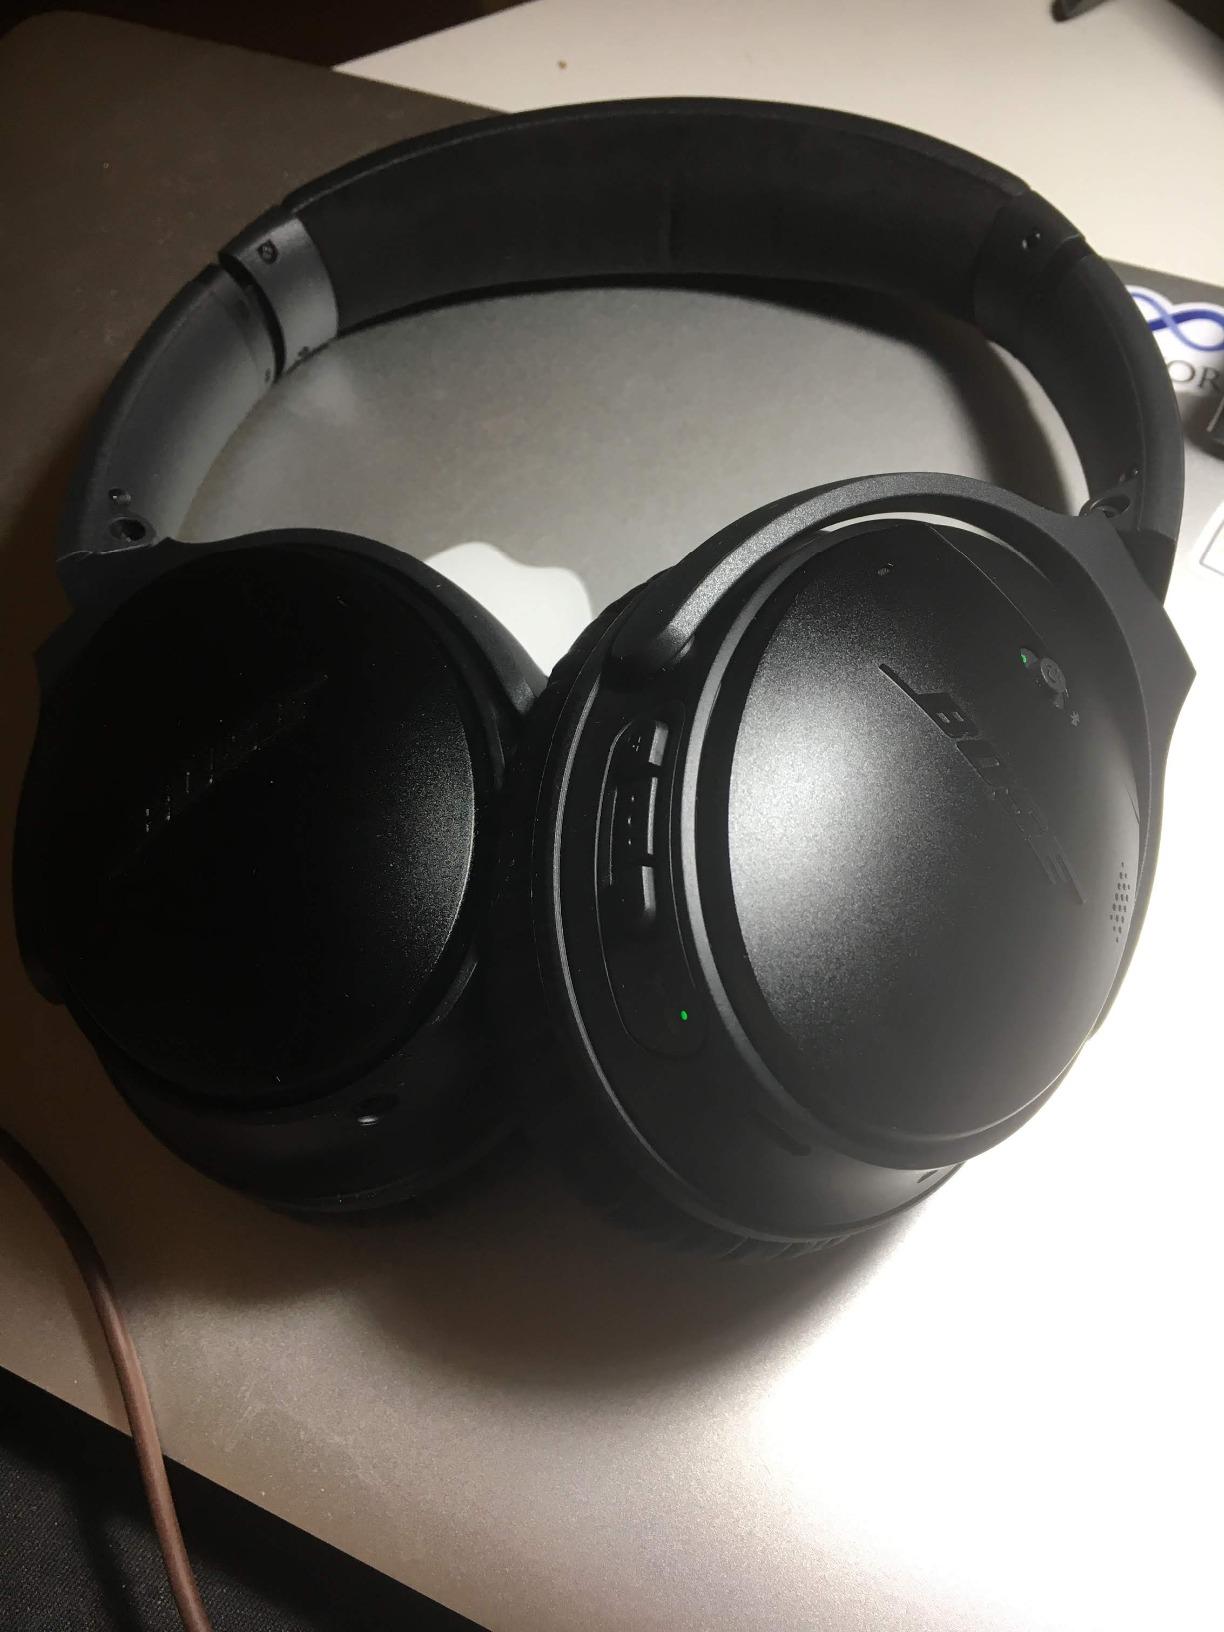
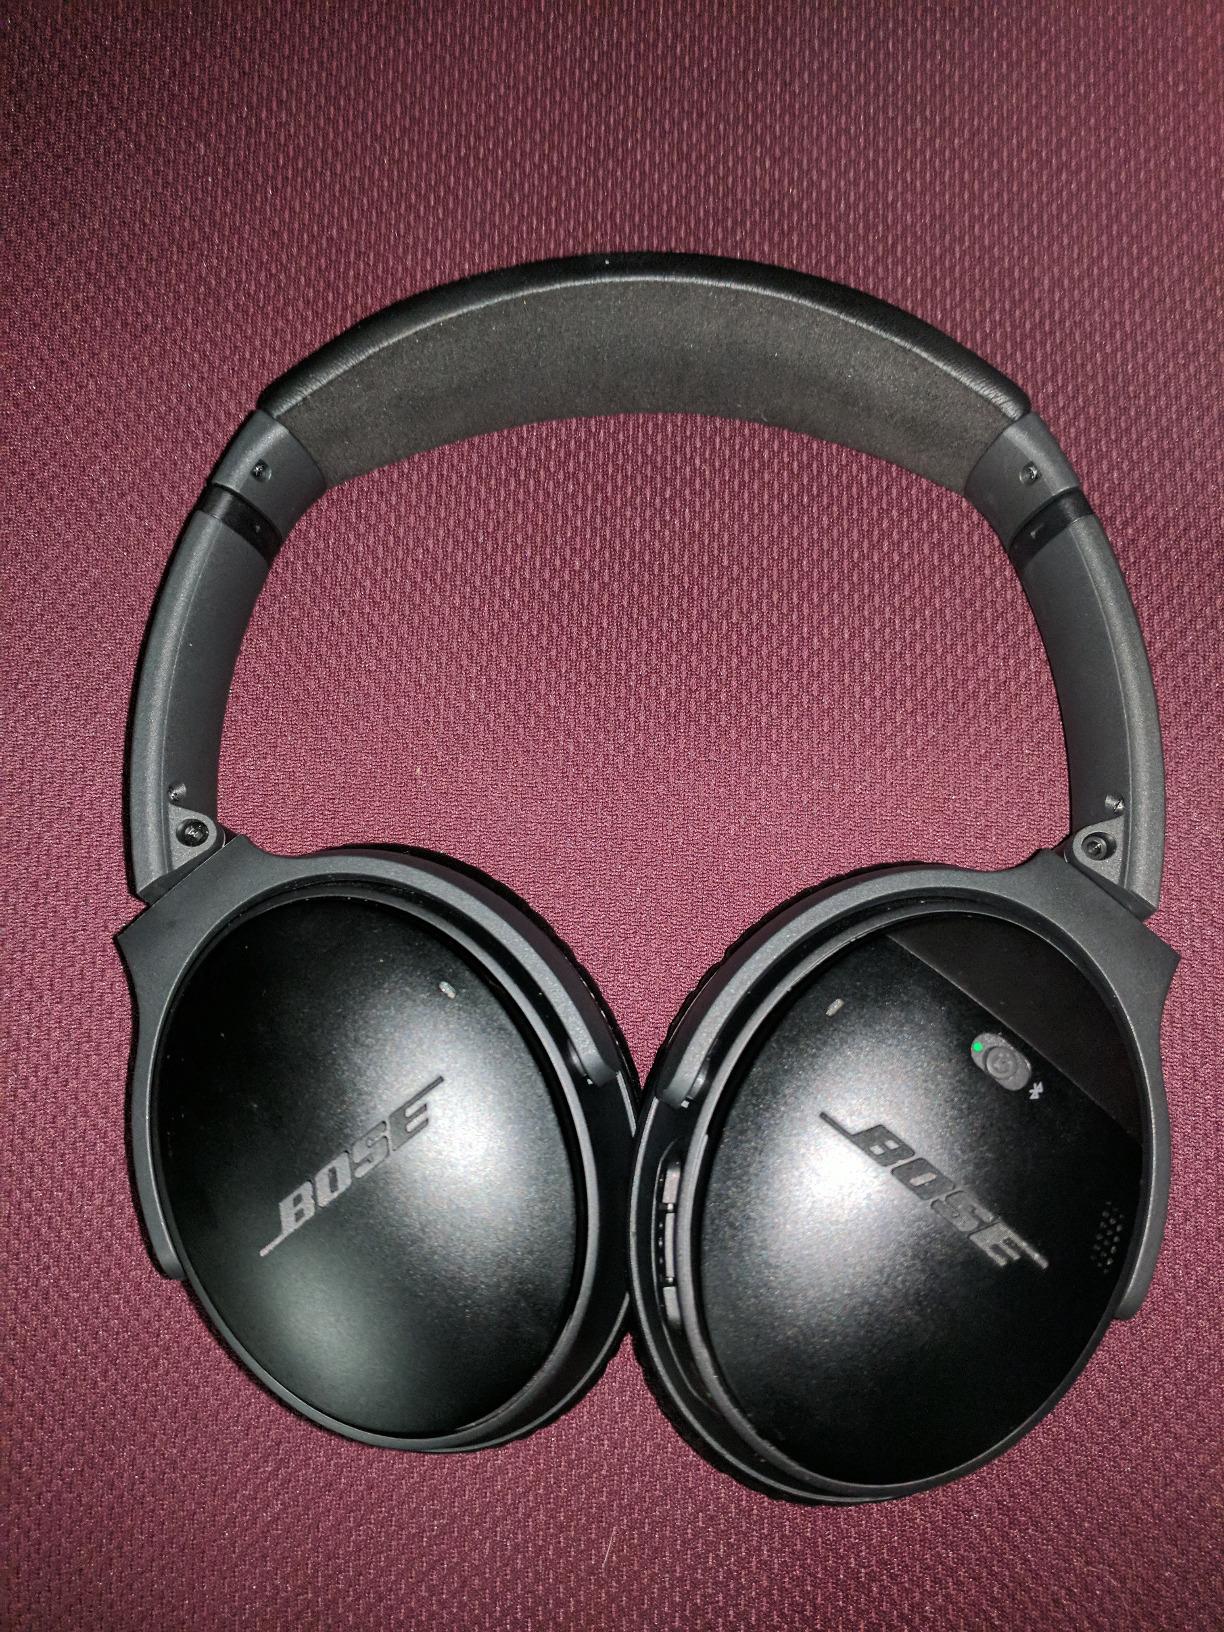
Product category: headphones
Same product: yes